Tamils

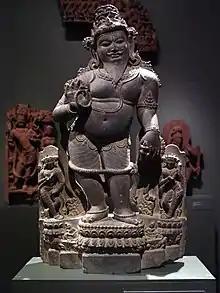
A 12th century statue of Agathiar, a poet from the first Sangam period

As per the 2011 Census, there were 69 million Tamil speakers, constituting about 5.7% of the Indian population. Tamils formed the majority in the South Indian state of Tamil Nadu (63.8 million) and the union territory of Puducherry (1.1 million). There were also significant Tamil population in other states of India such as Karnataka (2.1 million), Andhra Pradesh and Telangana (0.7 million), Maharashtra (0.5 million), and Kerala (0.5 million).